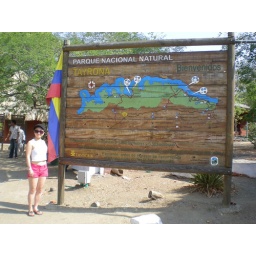
It took an hour by car to get to the coast and beach alove in the park.